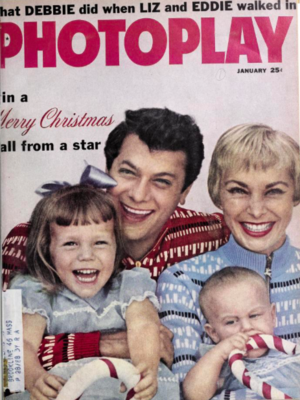
Tony Curtis, de son nom de naissance Bernard Schwartz, est un acteur et producteur américain, né le 3 juin 1925 à New York et mort le 29 septembre 2010 à Henderson, dans le Nevada. Acteur incontournable des années 1950 et 1960, il est entré dans la légende du cinéma grâce à ses rôles dans Le Grand Chantage, Les Vikings, Spartacus et surtout Certains l'aiment chaud, qu'il a tourné aux côtés de Jack Lemmon. Habitué aux rôles de playboy dans des comédies légères, il a su toutefois montrer sa capacité à jouer dans un registre dramatique, notamment dans L'Étrangleur de Boston. Il est également connu pour sa participation à la série télévisée Amicalement Vôtre avec Roger Moore. Retiré du cinéma, il s'adonnait principalement depuis les années 1980 à la peinture et à la photographie.